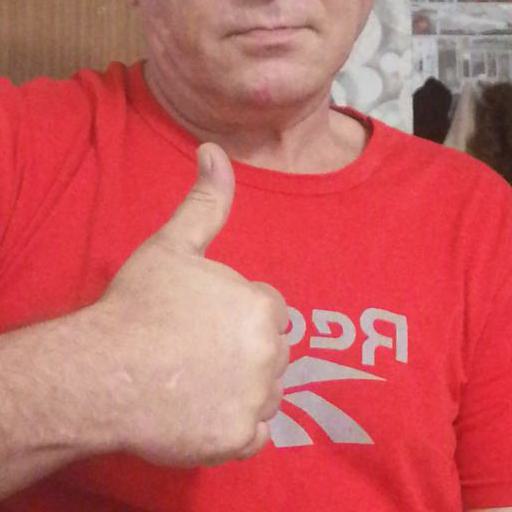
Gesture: like